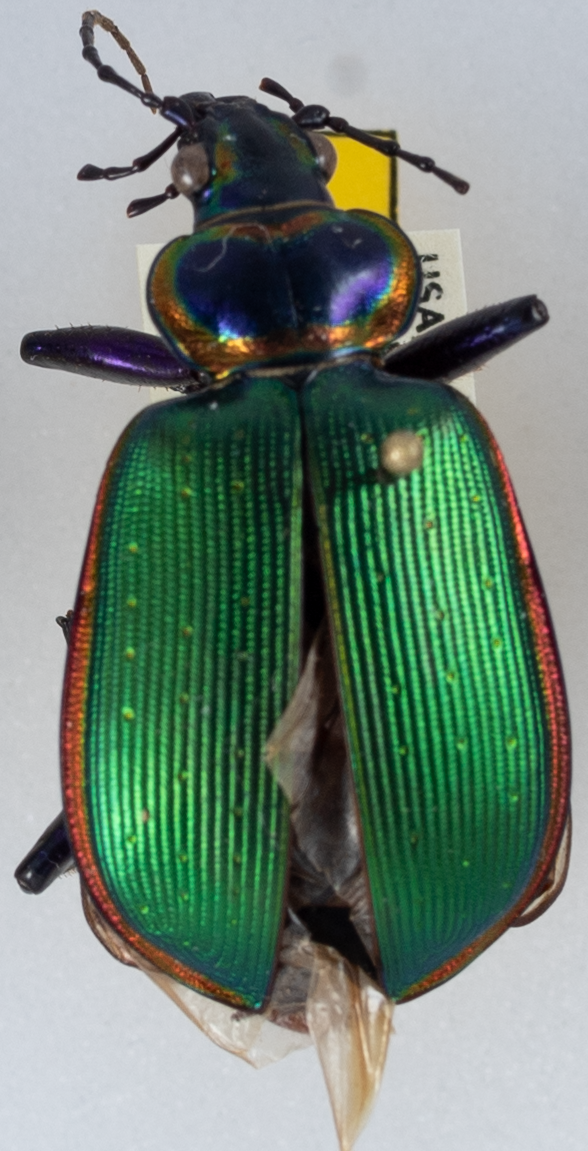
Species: Calosoma scrutator
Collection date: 2019-05-08
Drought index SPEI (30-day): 1.69
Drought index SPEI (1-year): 1.19
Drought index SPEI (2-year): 0.86